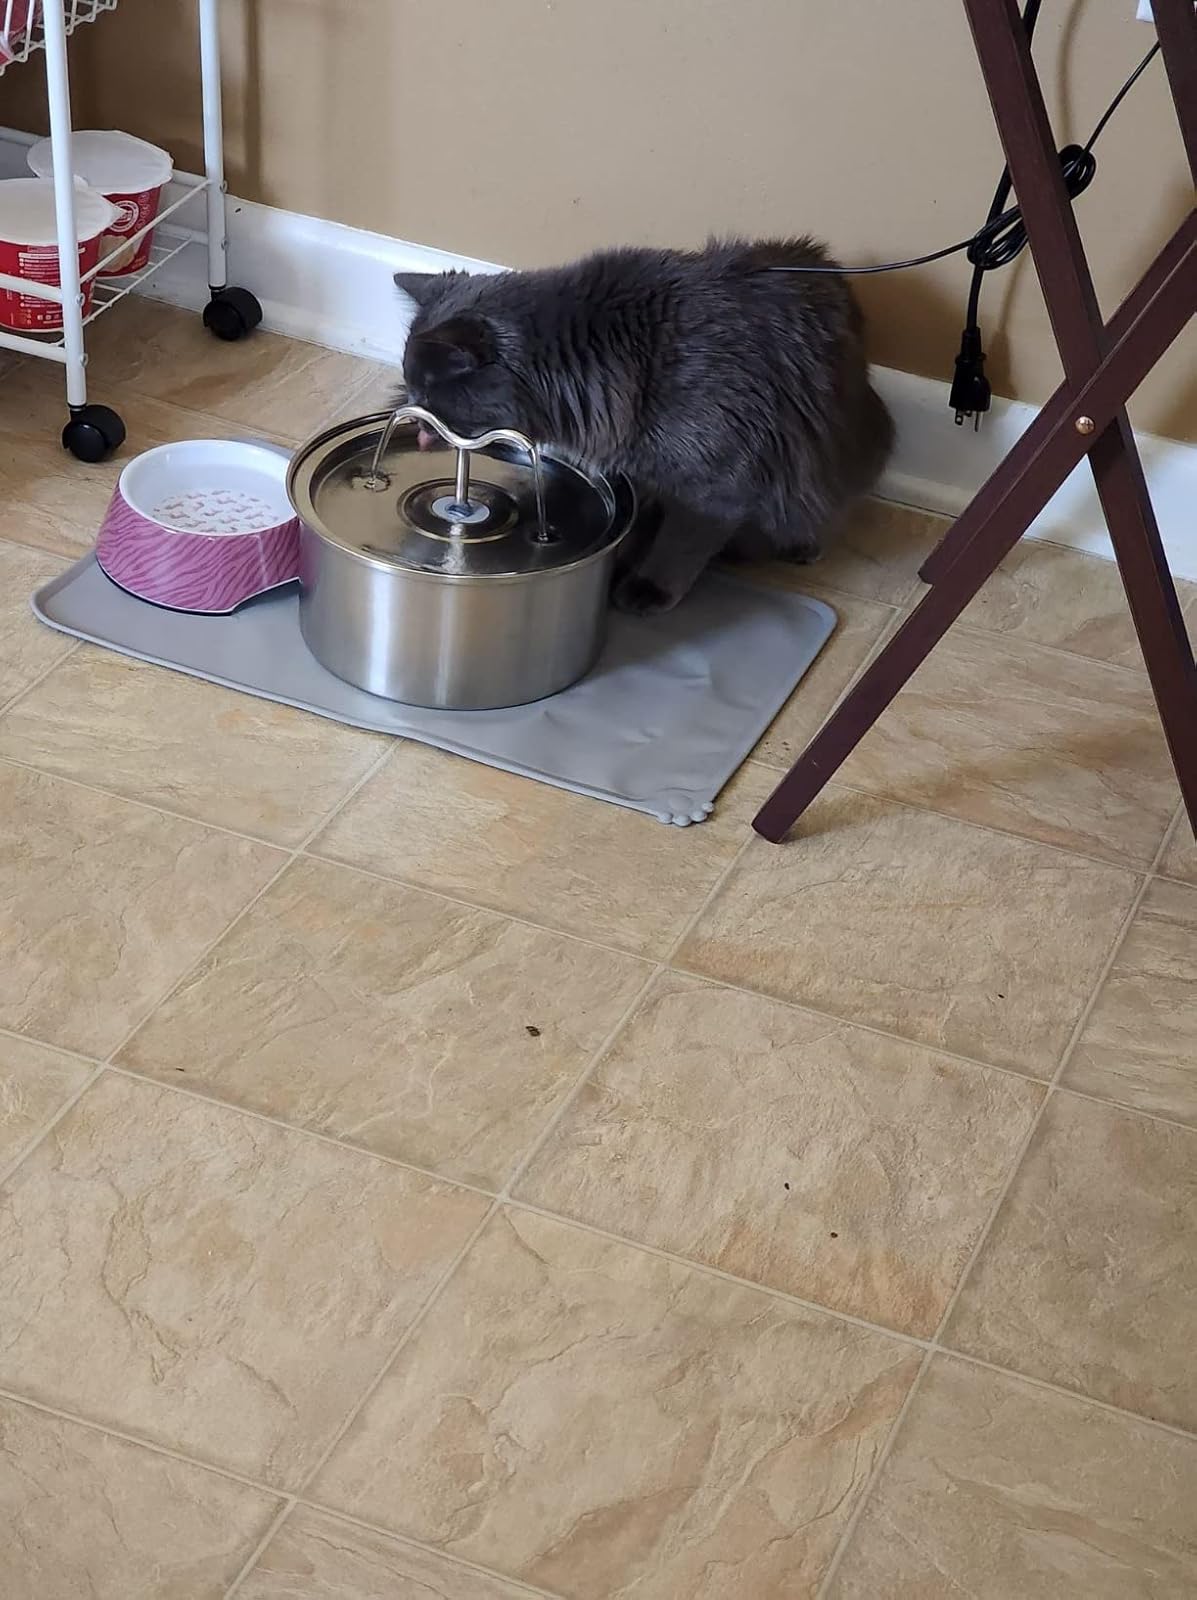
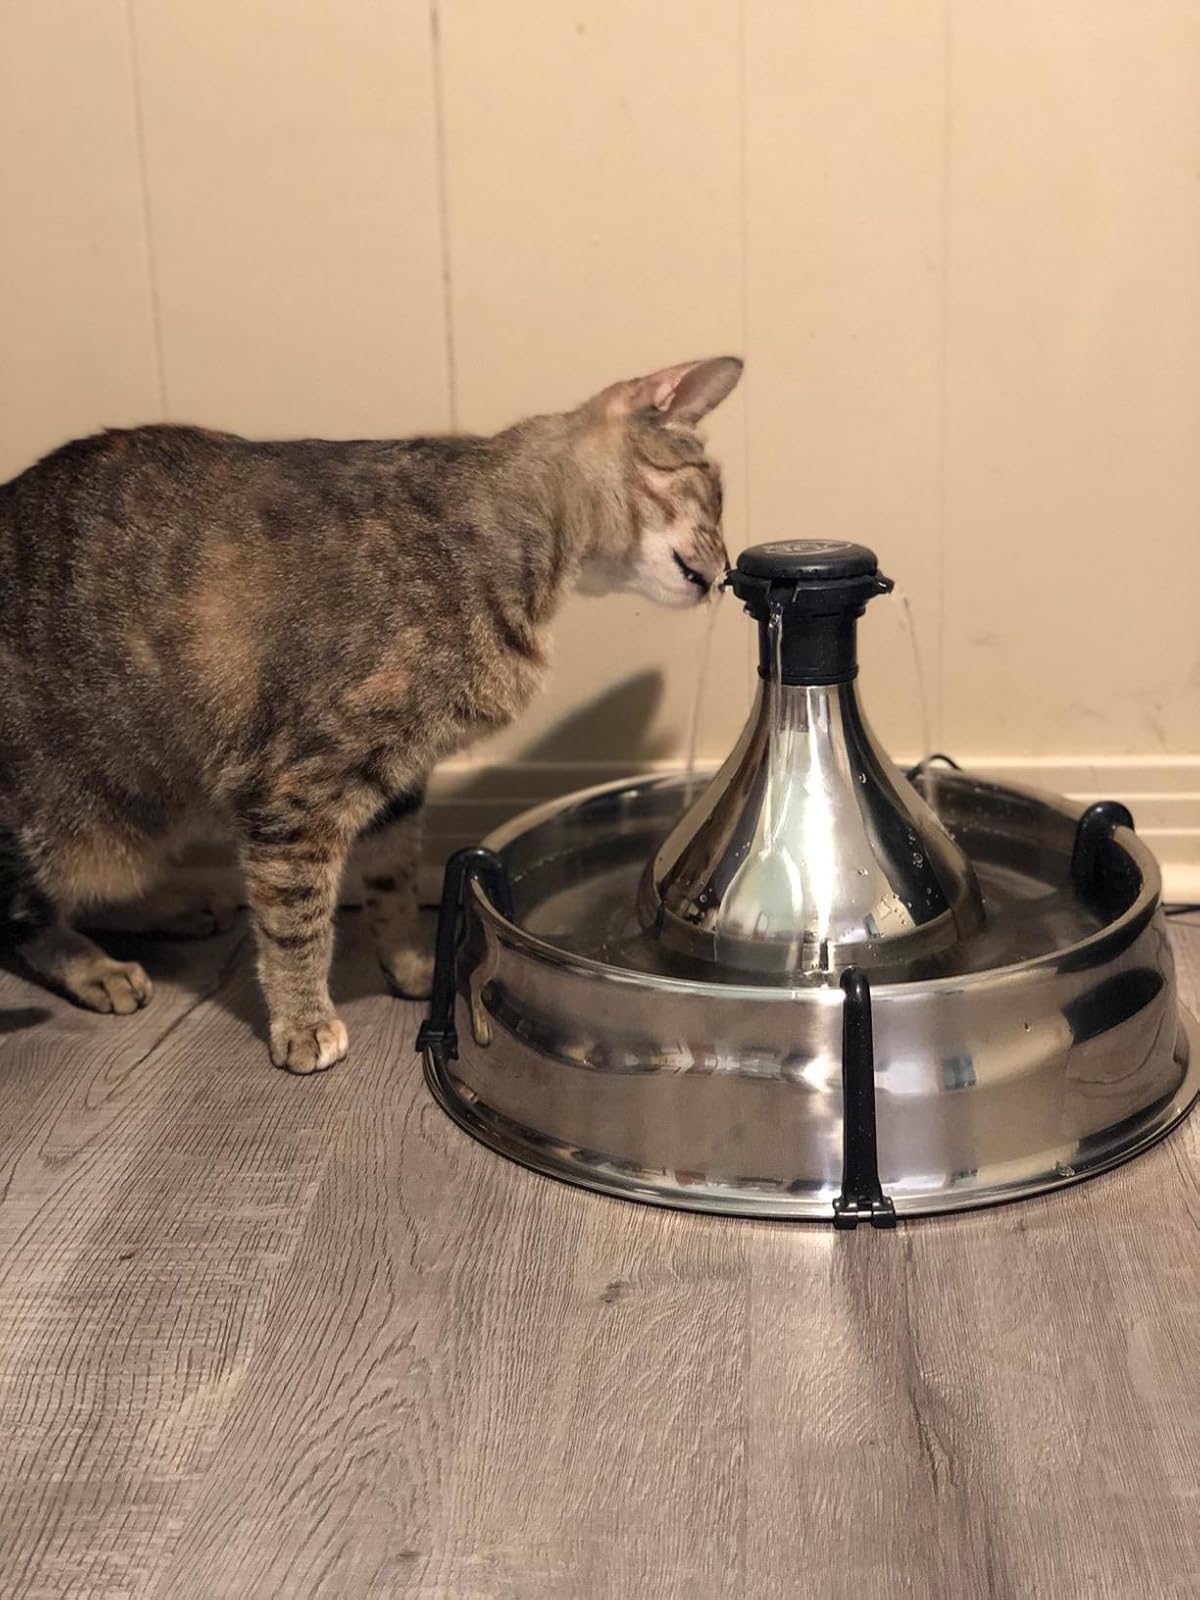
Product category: items_bowl
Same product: no